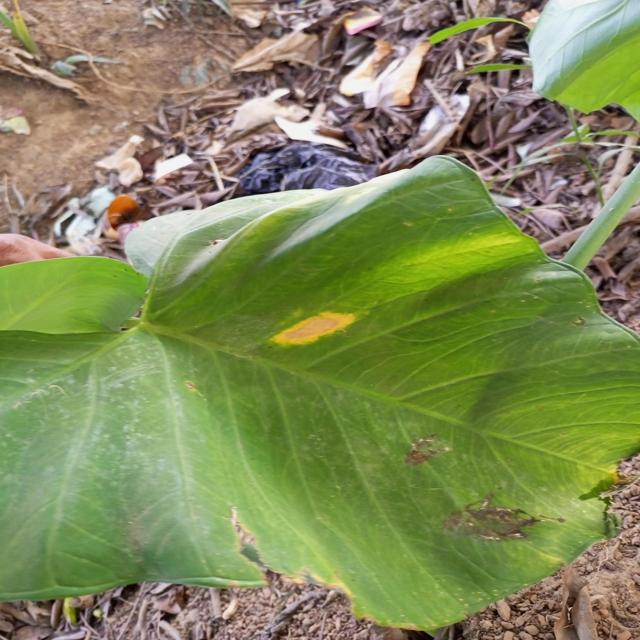
Label: Late_Blight